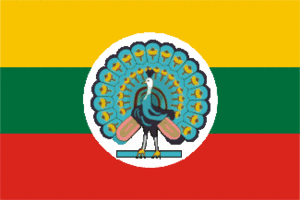
L'Armée nationale birmane est le nom le plus connu d'une force armée indépendantiste birmane, créée avec le soutien de l'Empire du Japon pour participer à la Campagne de Birmanie. D'abord alliée à l'Axe, l'armée indépendantiste changea de camp au début 1945 pour combattre aux côtés des Alliés.